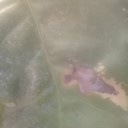
Label: Leaf_rust